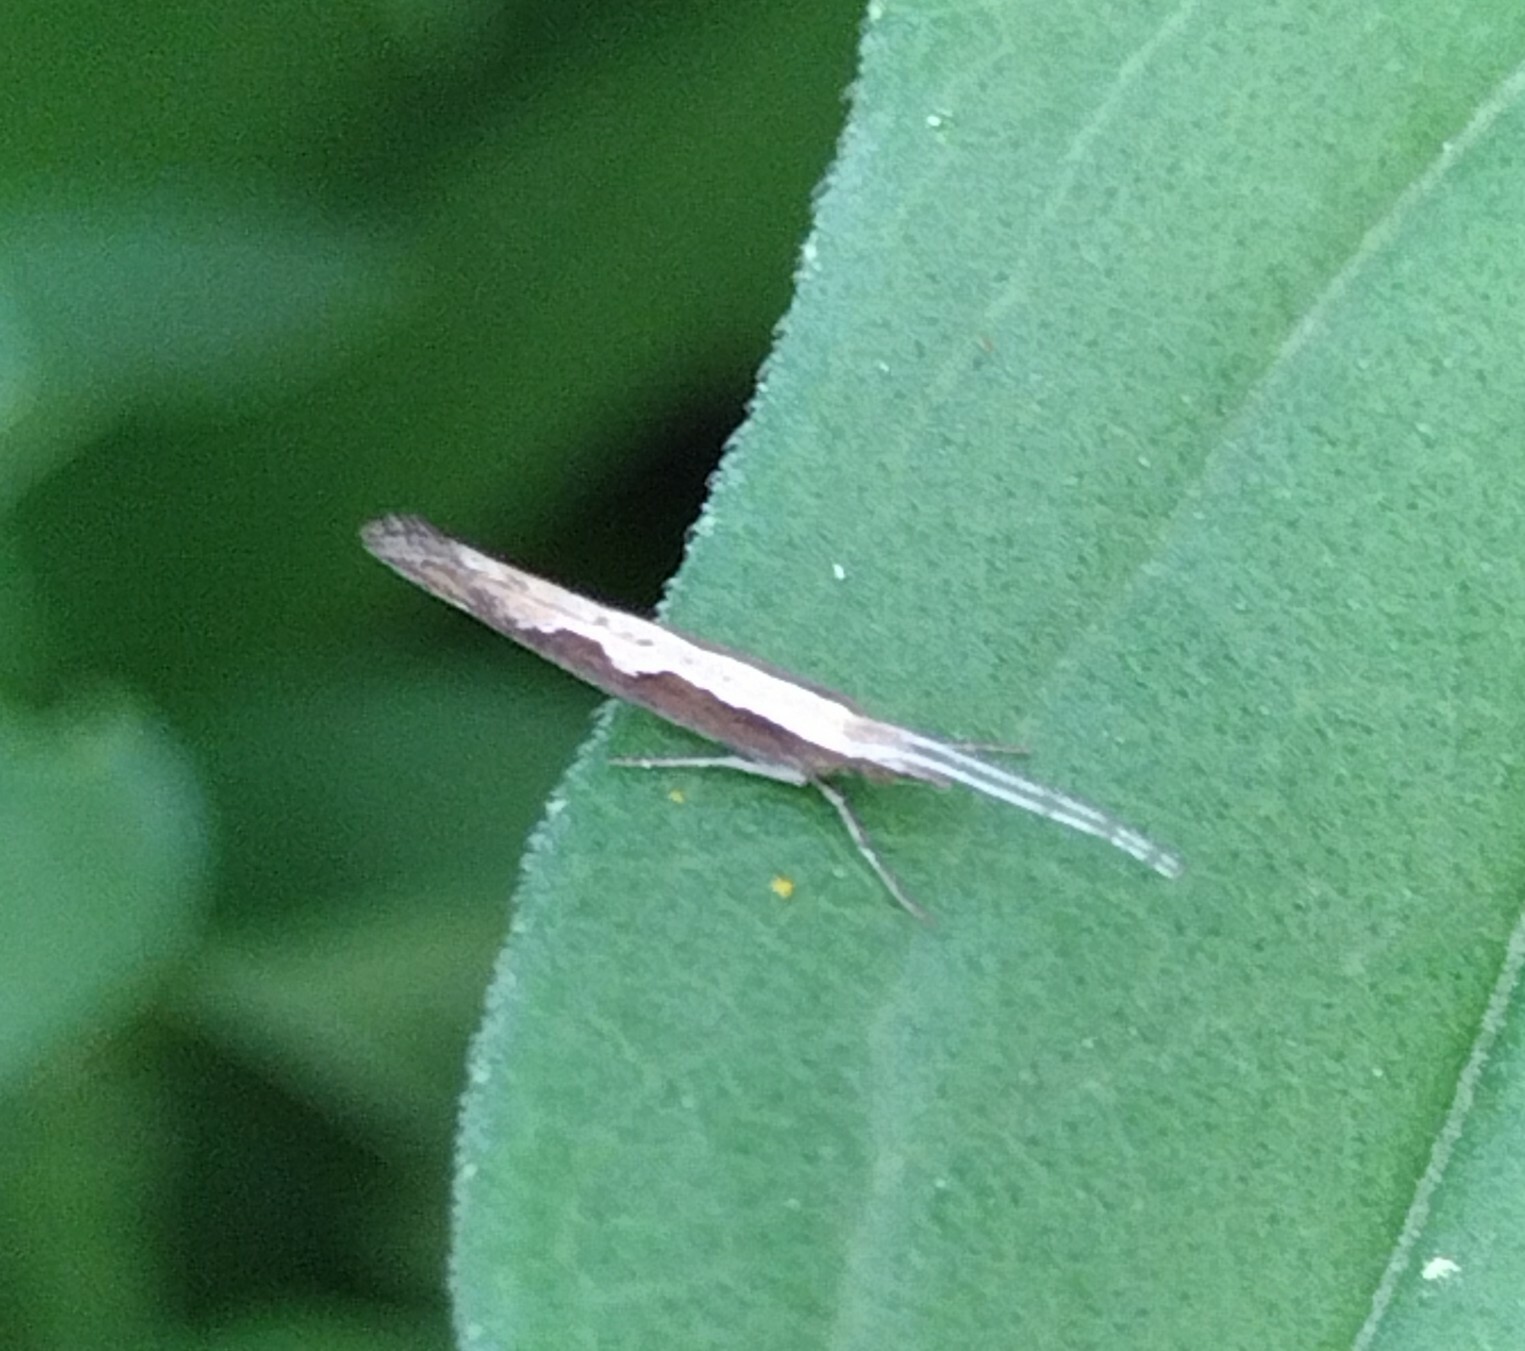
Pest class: diamondback_moth